Soltau (Han) station

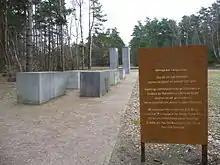
Holocaust memorial in Soltau

Soltau (Han) station played a tragic role in the transport of prisoners of the Nazis as a supply and junction station, connecting to the concentration camps of Neuengamme and Bergen-Belsen as well as to the east to Sobibór and Auschwitz. The National Socialist People's Welfare ran a soup kitchen at the station and there was a military hospital barracks there.